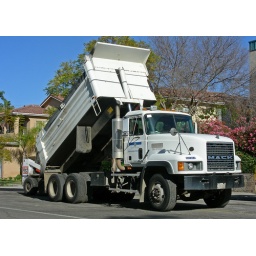
City of San Diego street crew patching a road in University Heights.